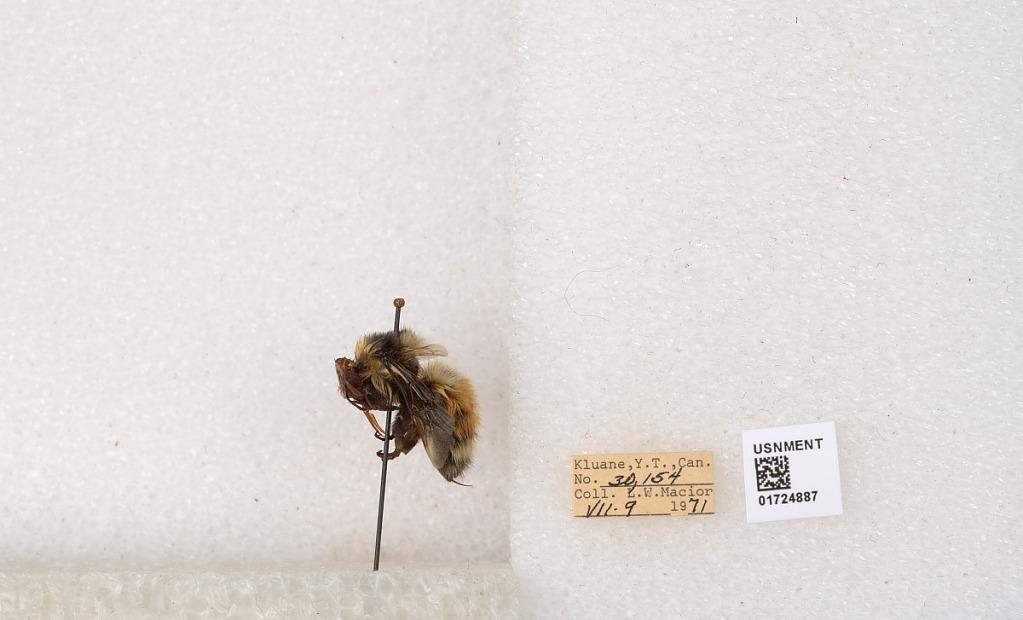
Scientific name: Bombus (Pyrobombus) sylvicola Kirby
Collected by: L. Macior
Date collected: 1971-7-9
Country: Canada
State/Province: Yukon Territory
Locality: Kluane National Park and Reserve
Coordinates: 60.7493, -139.504